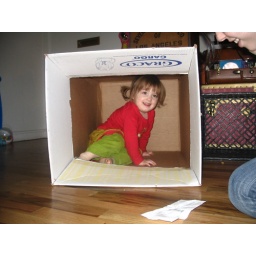
girl in a box